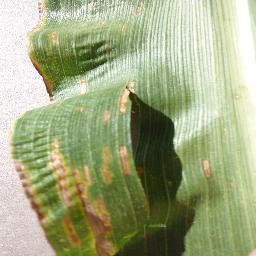
Label: Corn___Cercospora_leaf_spot Gray_leaf_spot